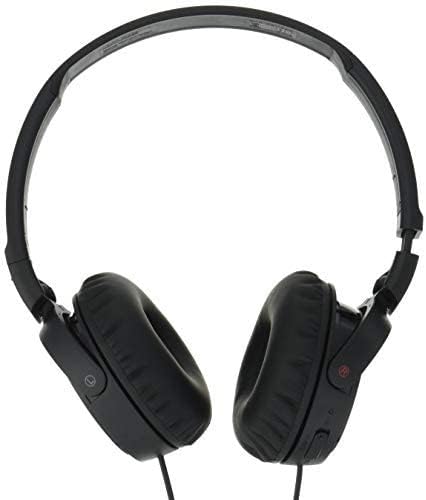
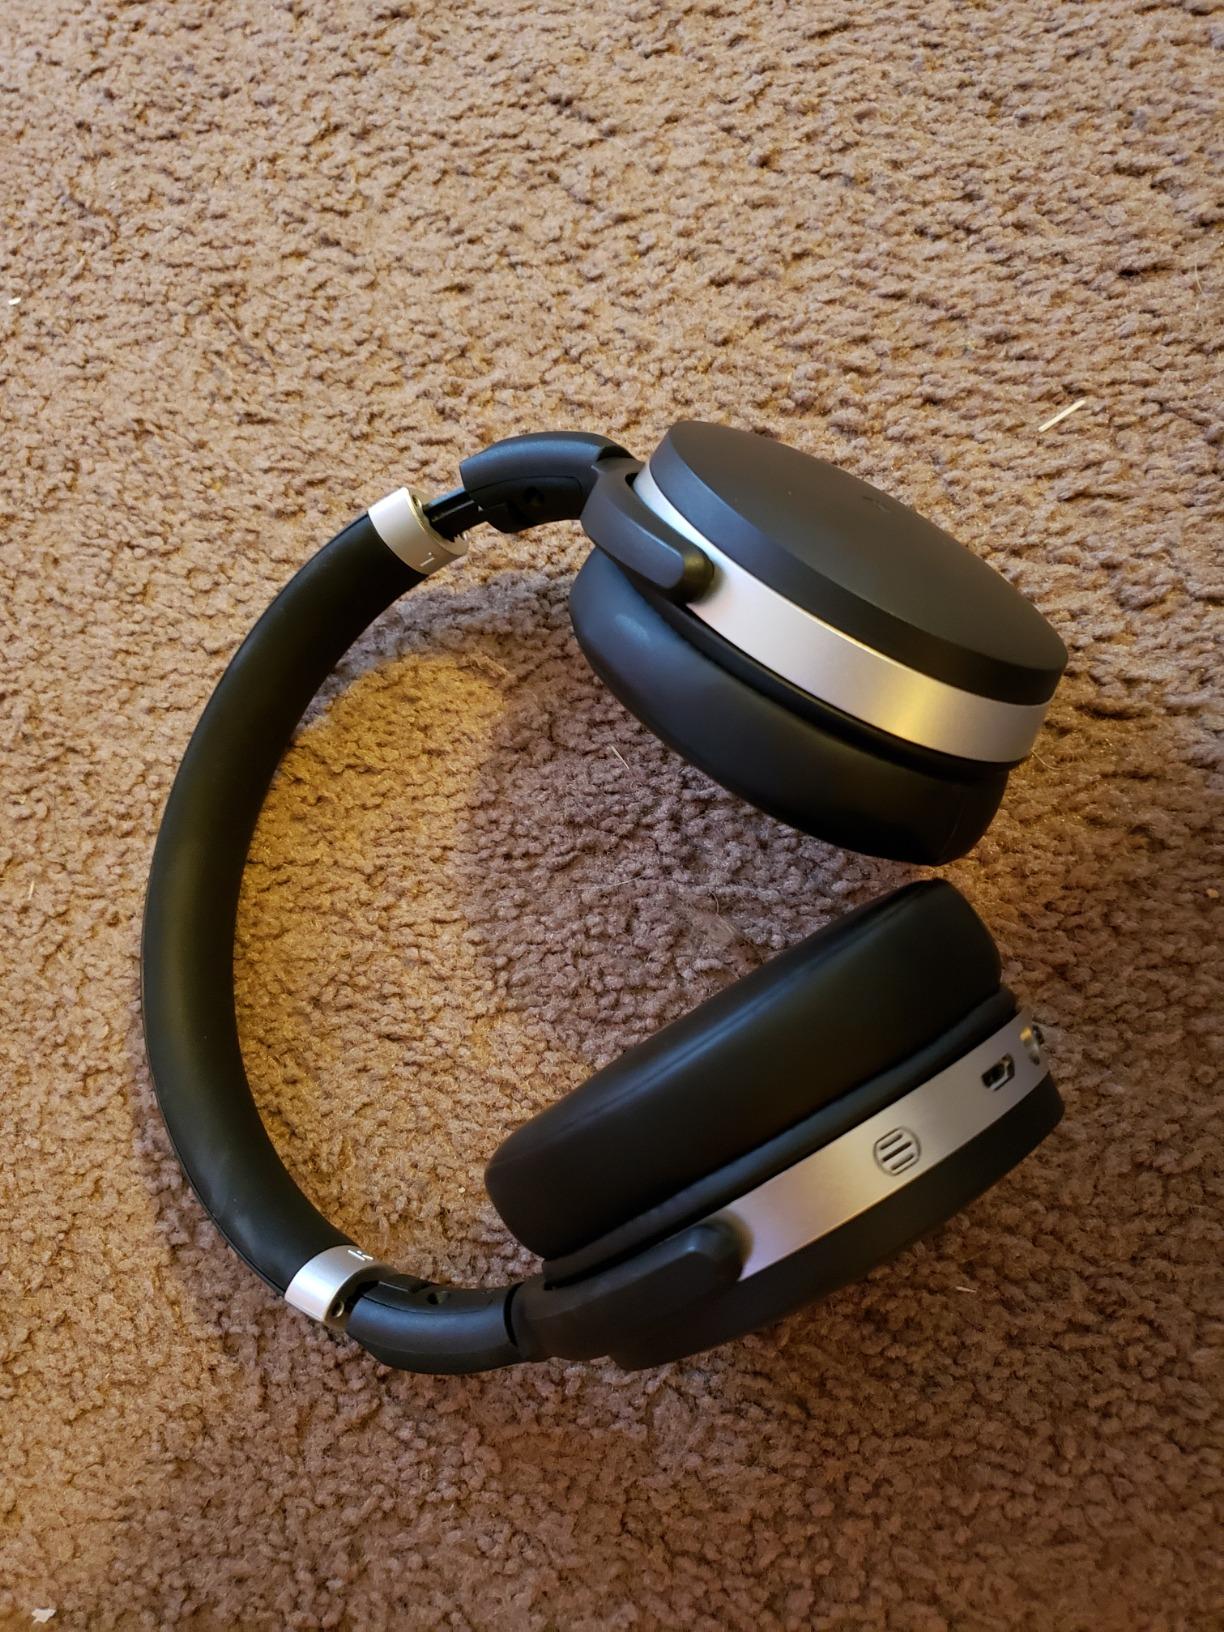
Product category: headphones
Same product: no